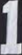
Number: 1